Zap Energy

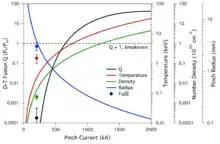
A model of scaling up the current inside the flowing pinch.

Zap Energy argued that the rate of fusion in a flowing pinch scales as the pinch current to the 11th power and that because of this, all that is needed to generate net power from a flowing pinch is higher current. However, this scaling model is based on adiabatic plasmas and that model fails to capture all real-world behavior.